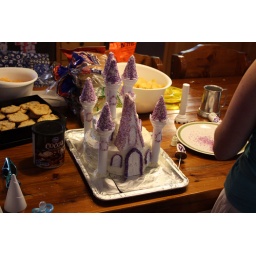
Summer birthday get together - the fabulous castle cake made by Jennifer